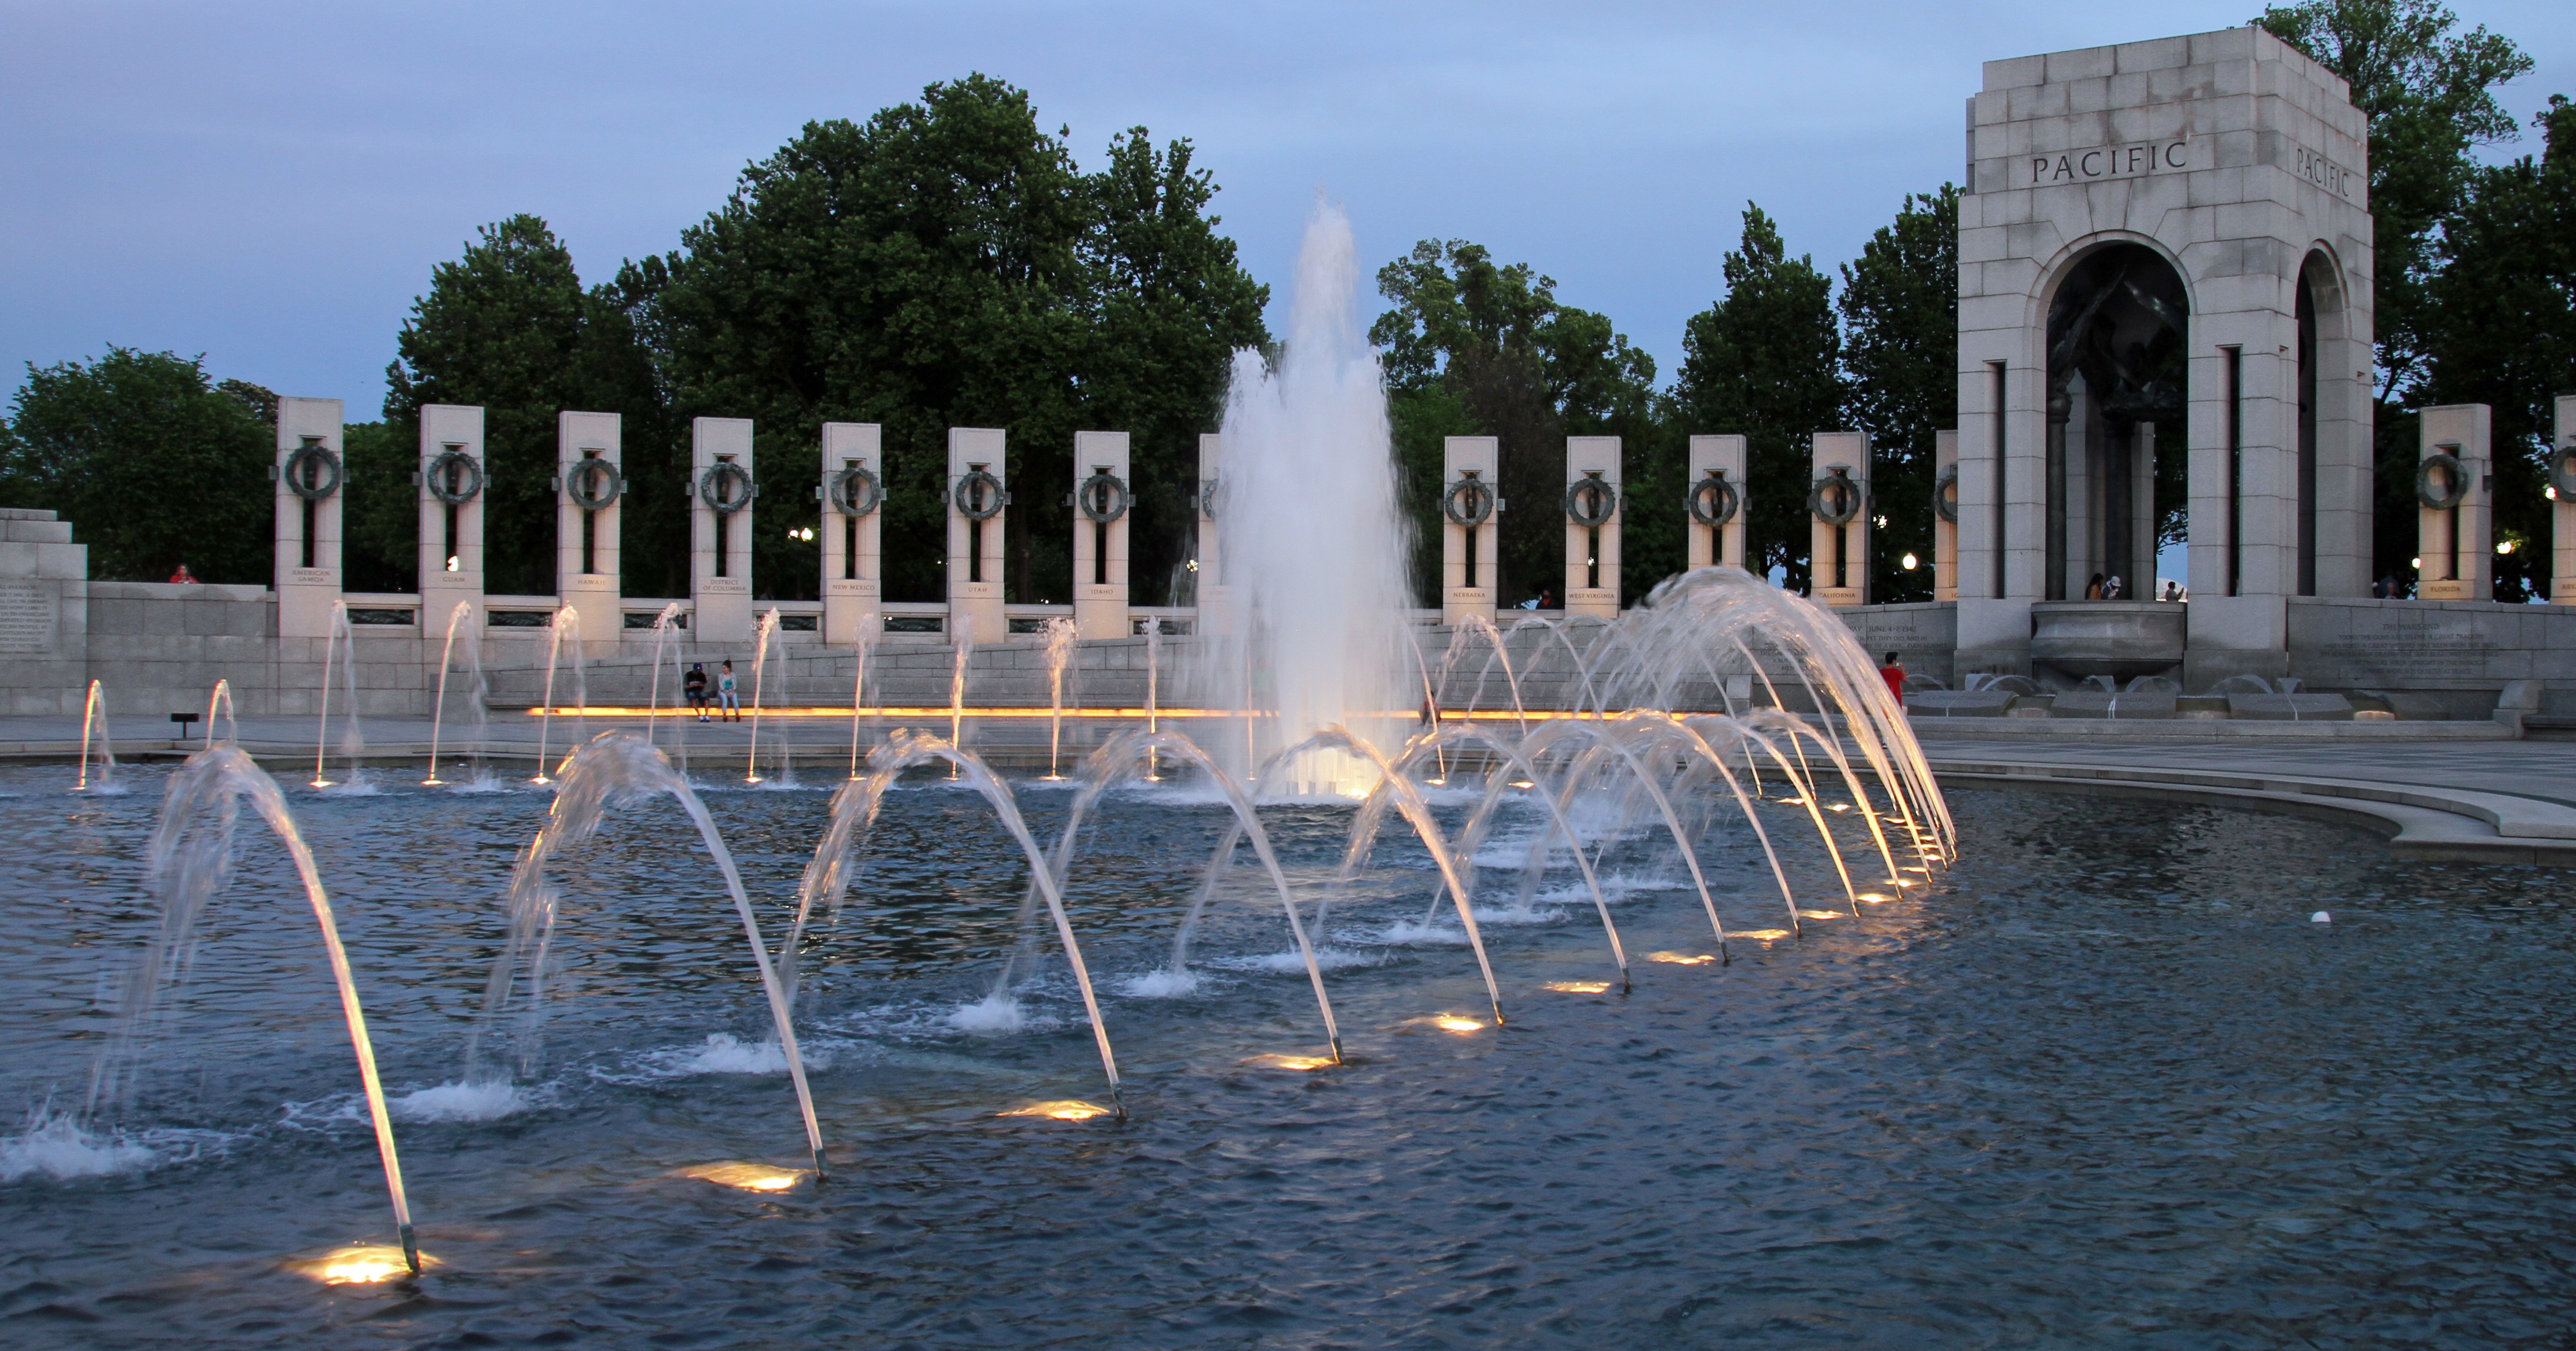
sunset, monument, landmark, lighting, illuminated, washington, dc, memorial, fountain, wwii, water feature